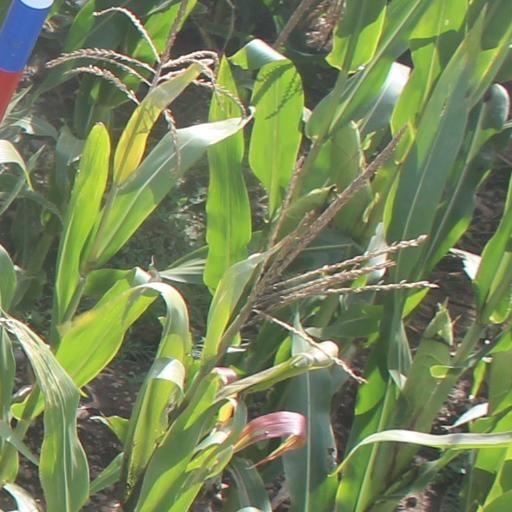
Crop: maize; corn